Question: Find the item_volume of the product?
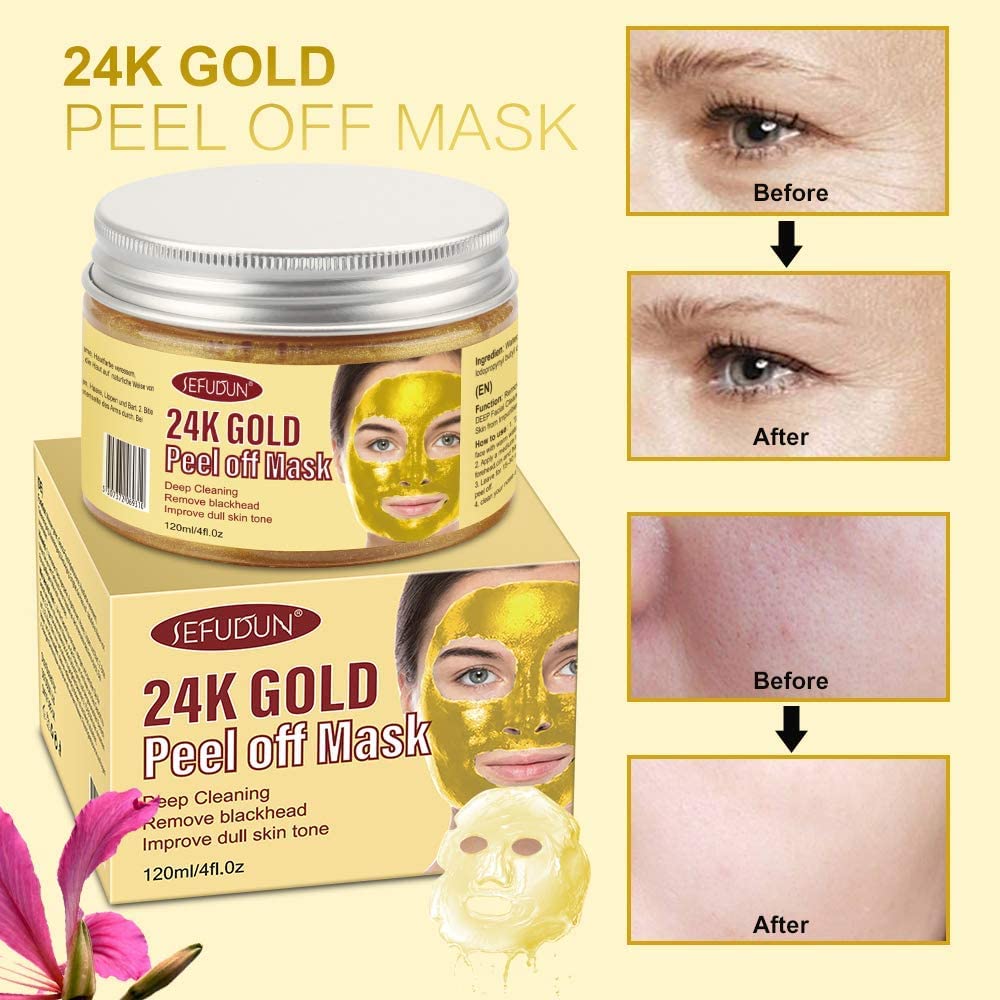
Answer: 120.0 millilitre